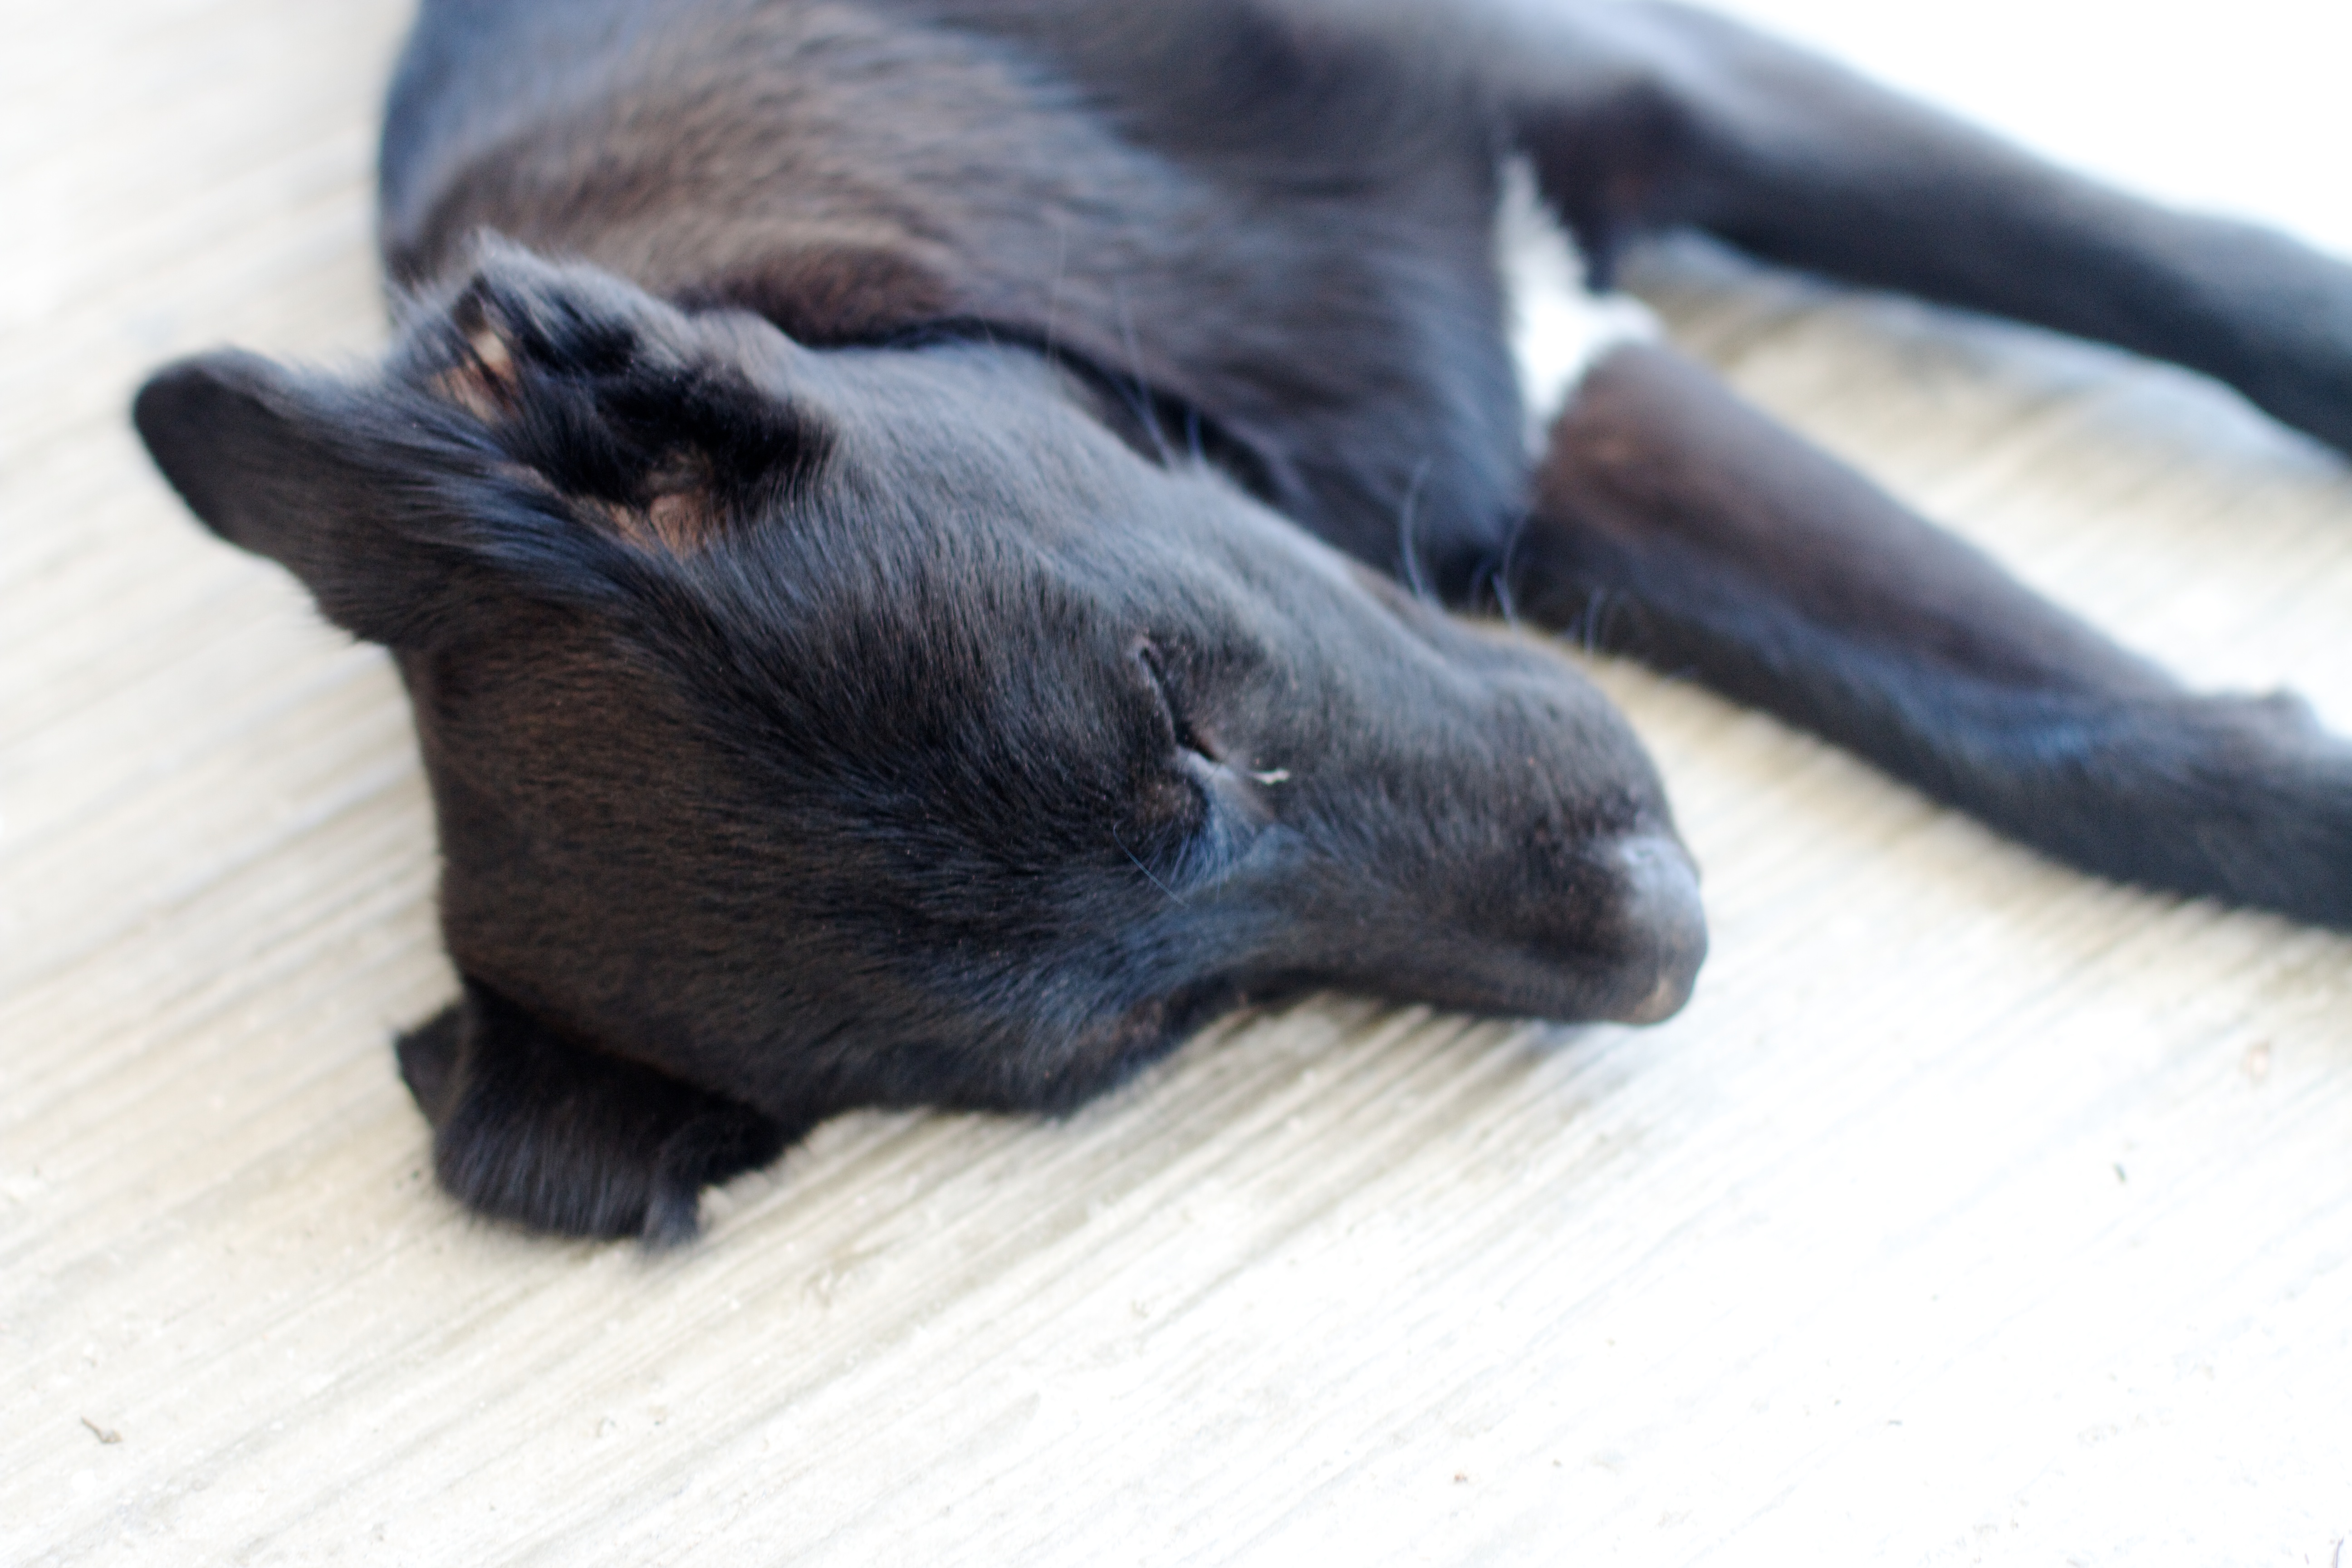
dog, mammal, vertebrate, udgagora, dog like mammal, dog breed group